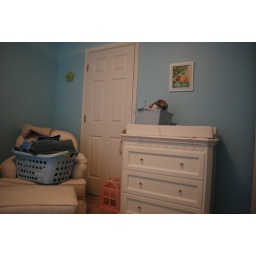
New carpet coming next week, still need bird decal's and flower ceiling ornaments for above the crib.